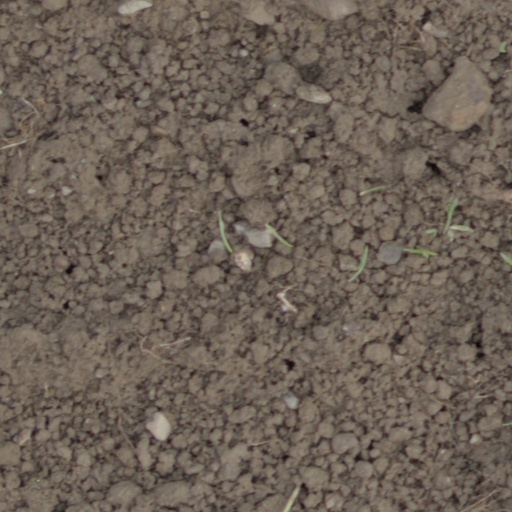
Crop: wheat